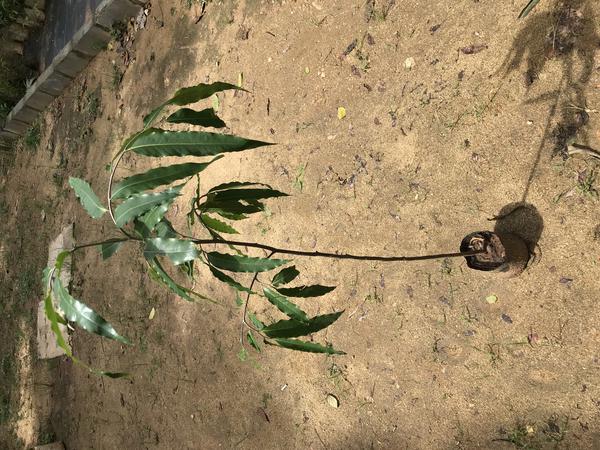
Plant: Ashoka